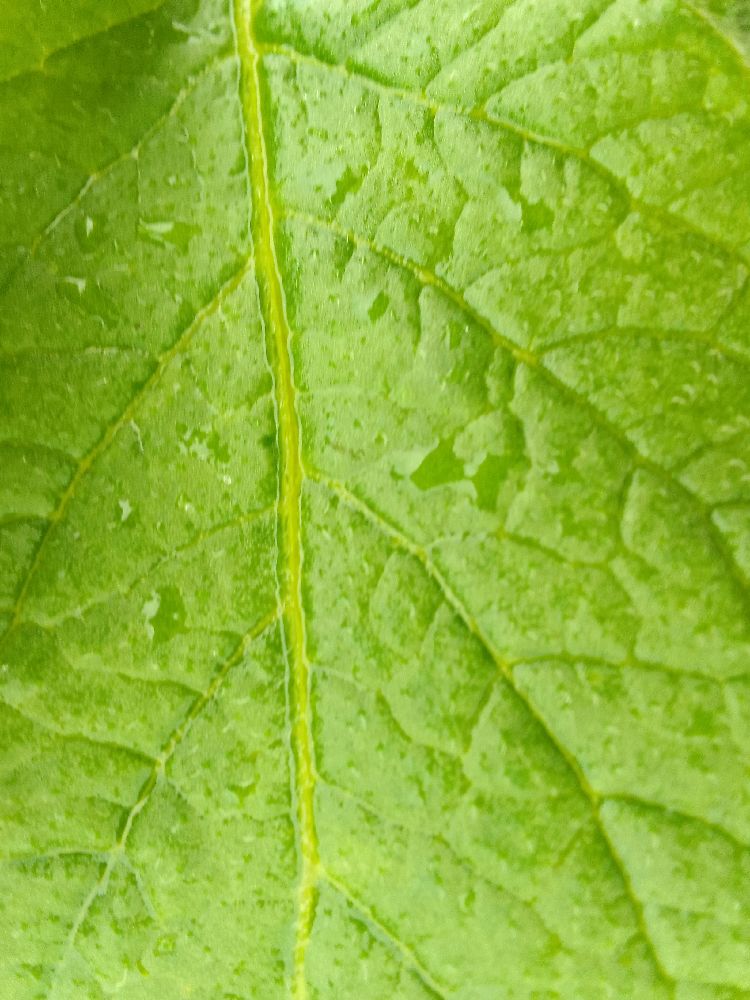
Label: Healthy